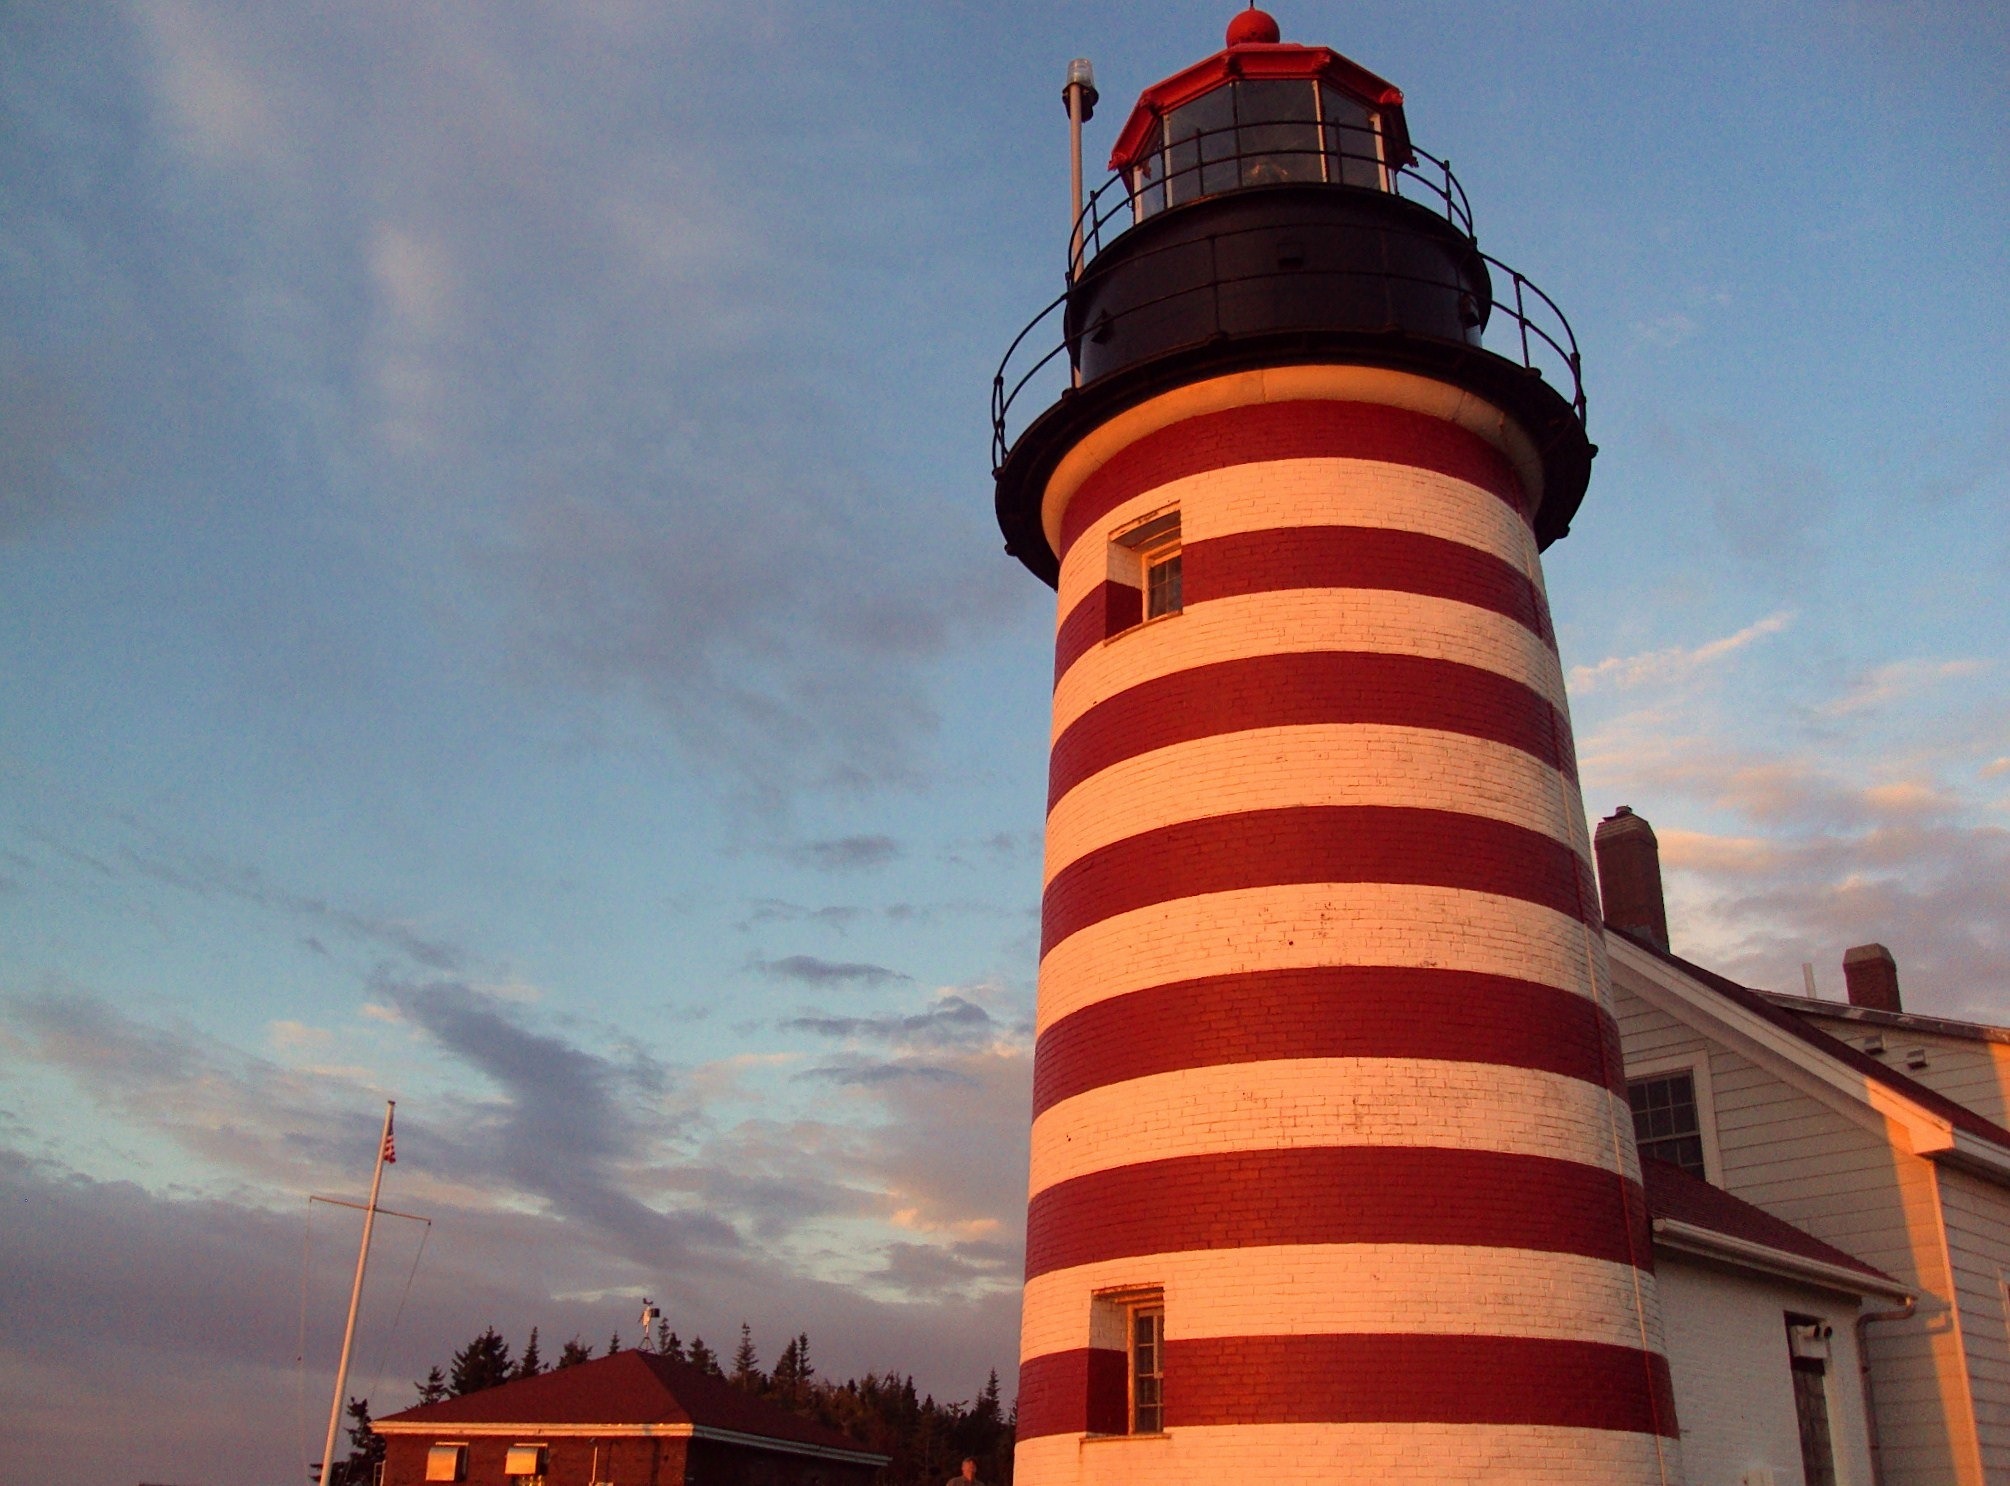
nature, lighthouse, architecture, structure, sky, building, tower, landmark, outside, clouds, historical, maine, control tower, west quoddy